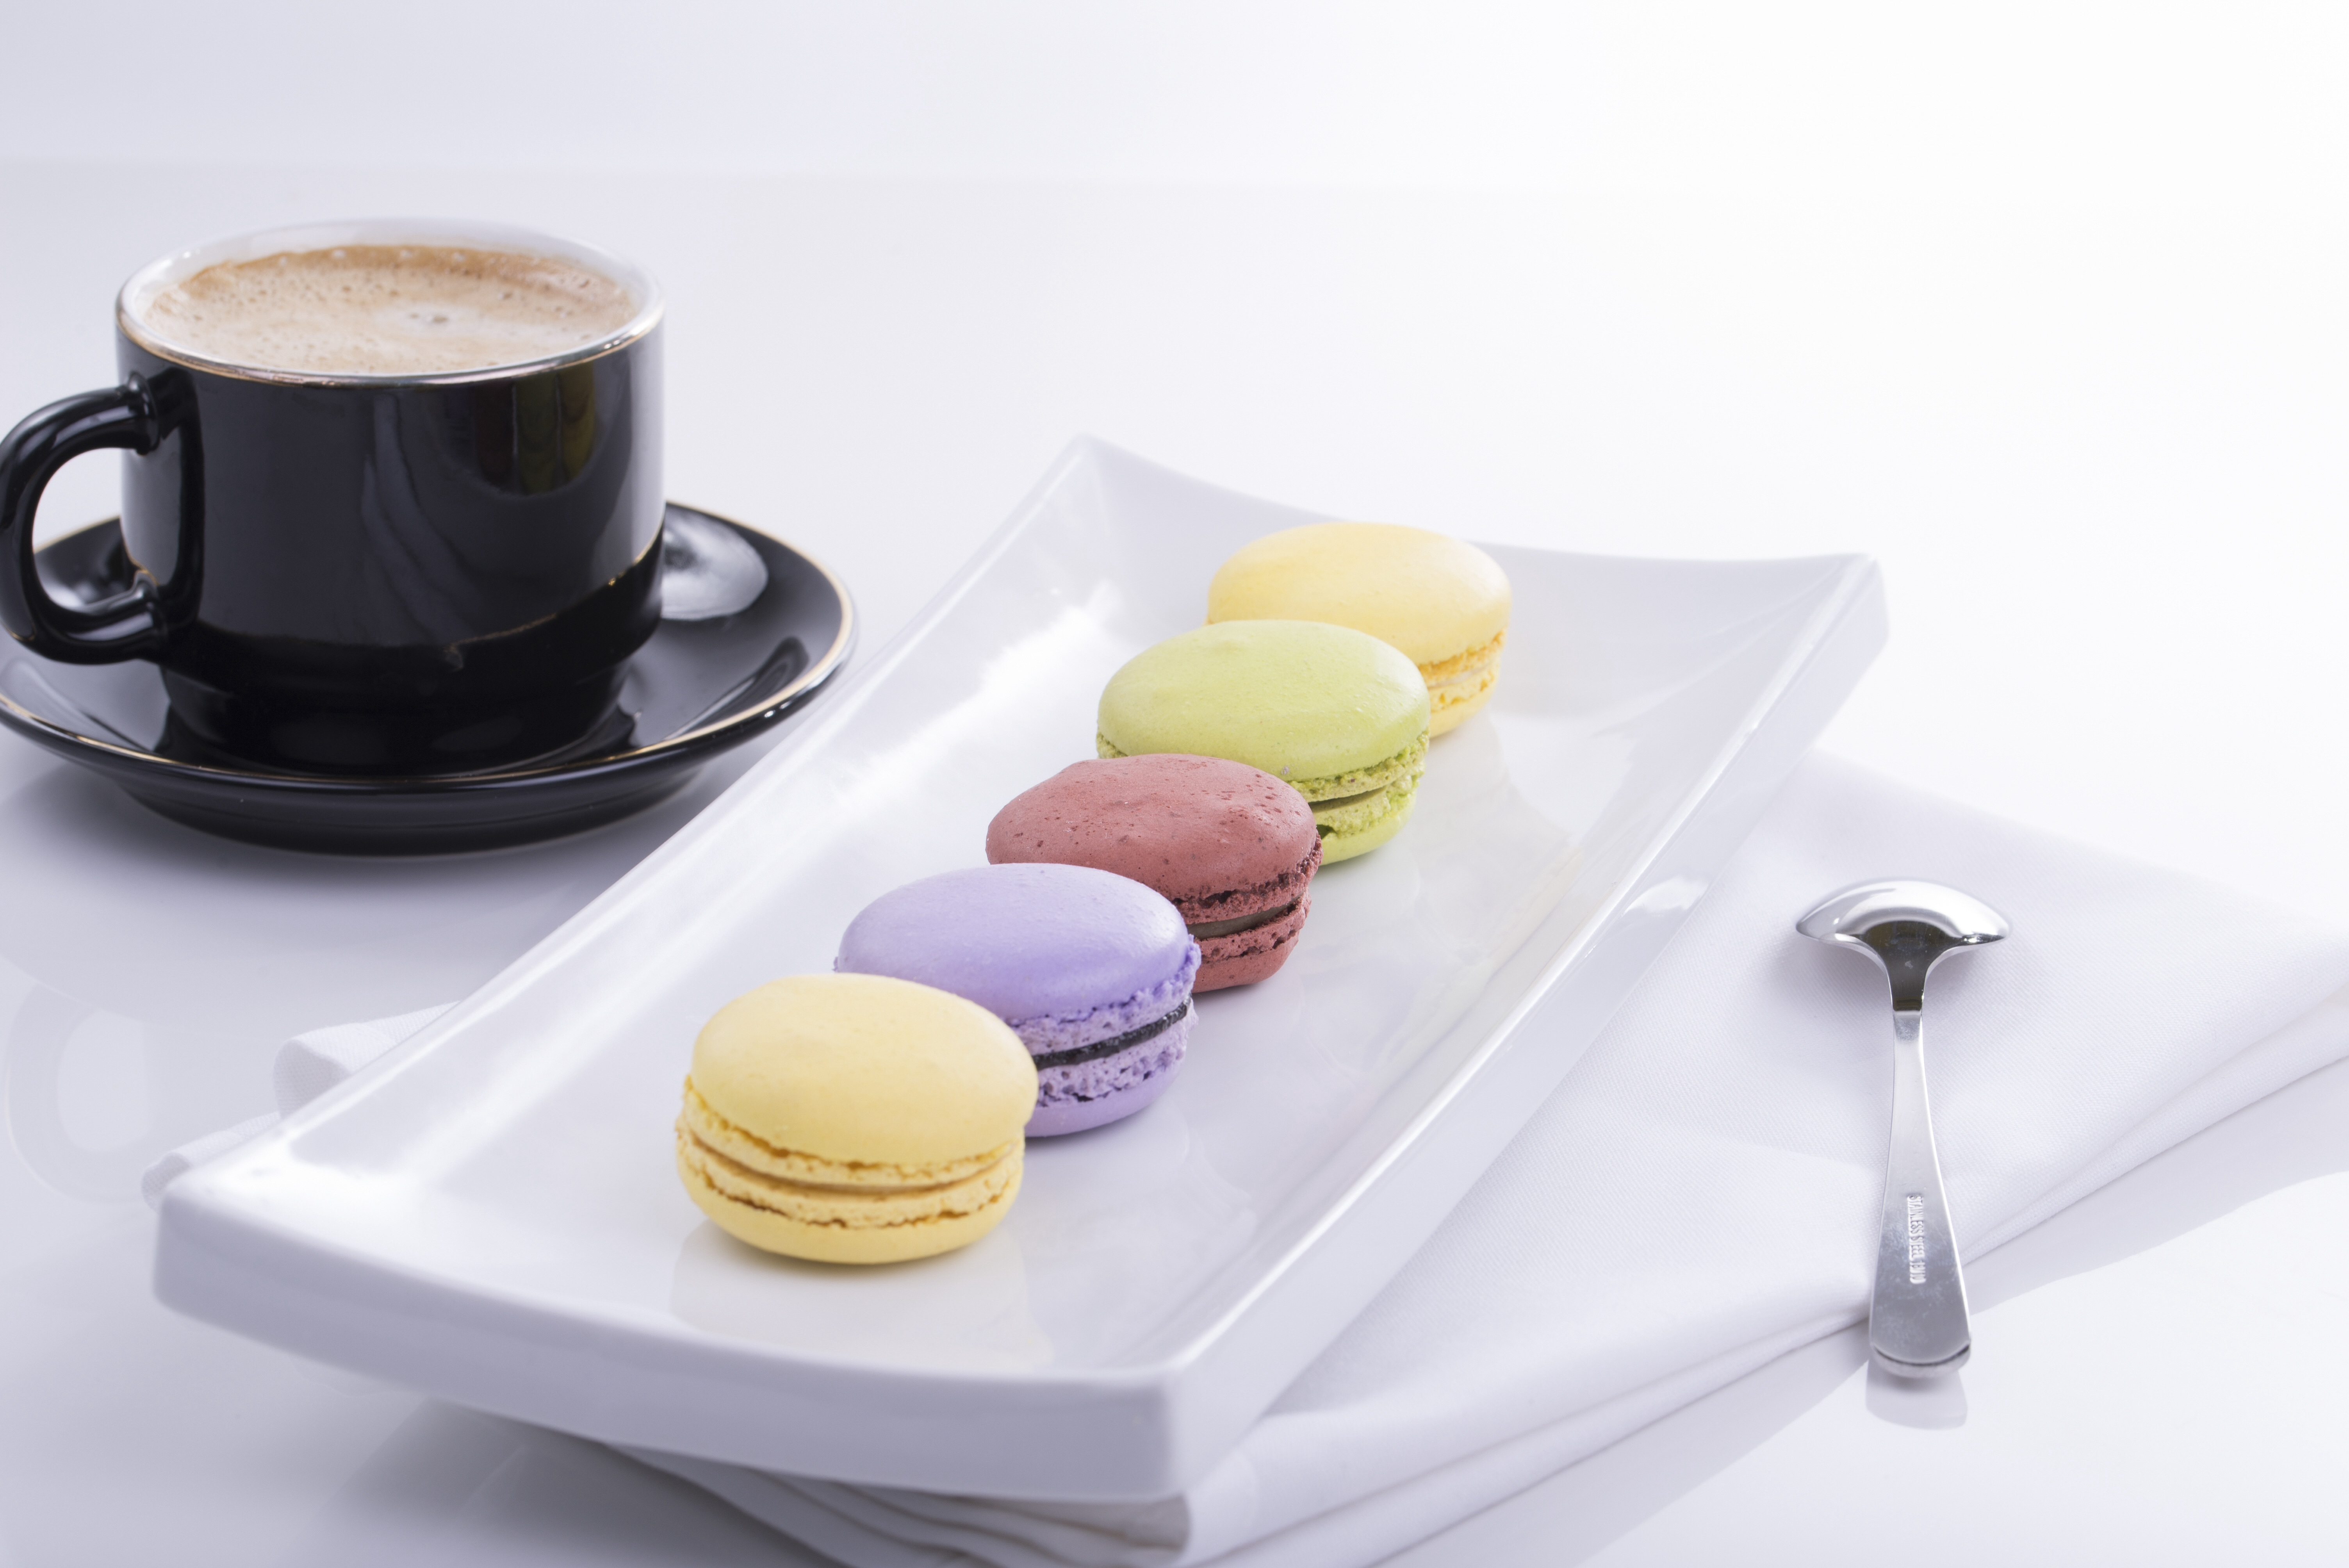
cup, meal, food, saucer, breakfast, dessert, coffee cup, pastry, spoon, sweets, flavor, macaroons